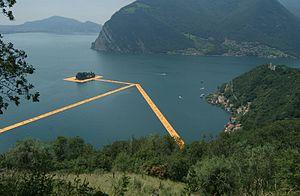
The Floating Piers était une œuvre d'art contemporain in situ éphémère créée par les artistes Christo et Jeanne-Claude sur le lac d'Iseo en 2016.